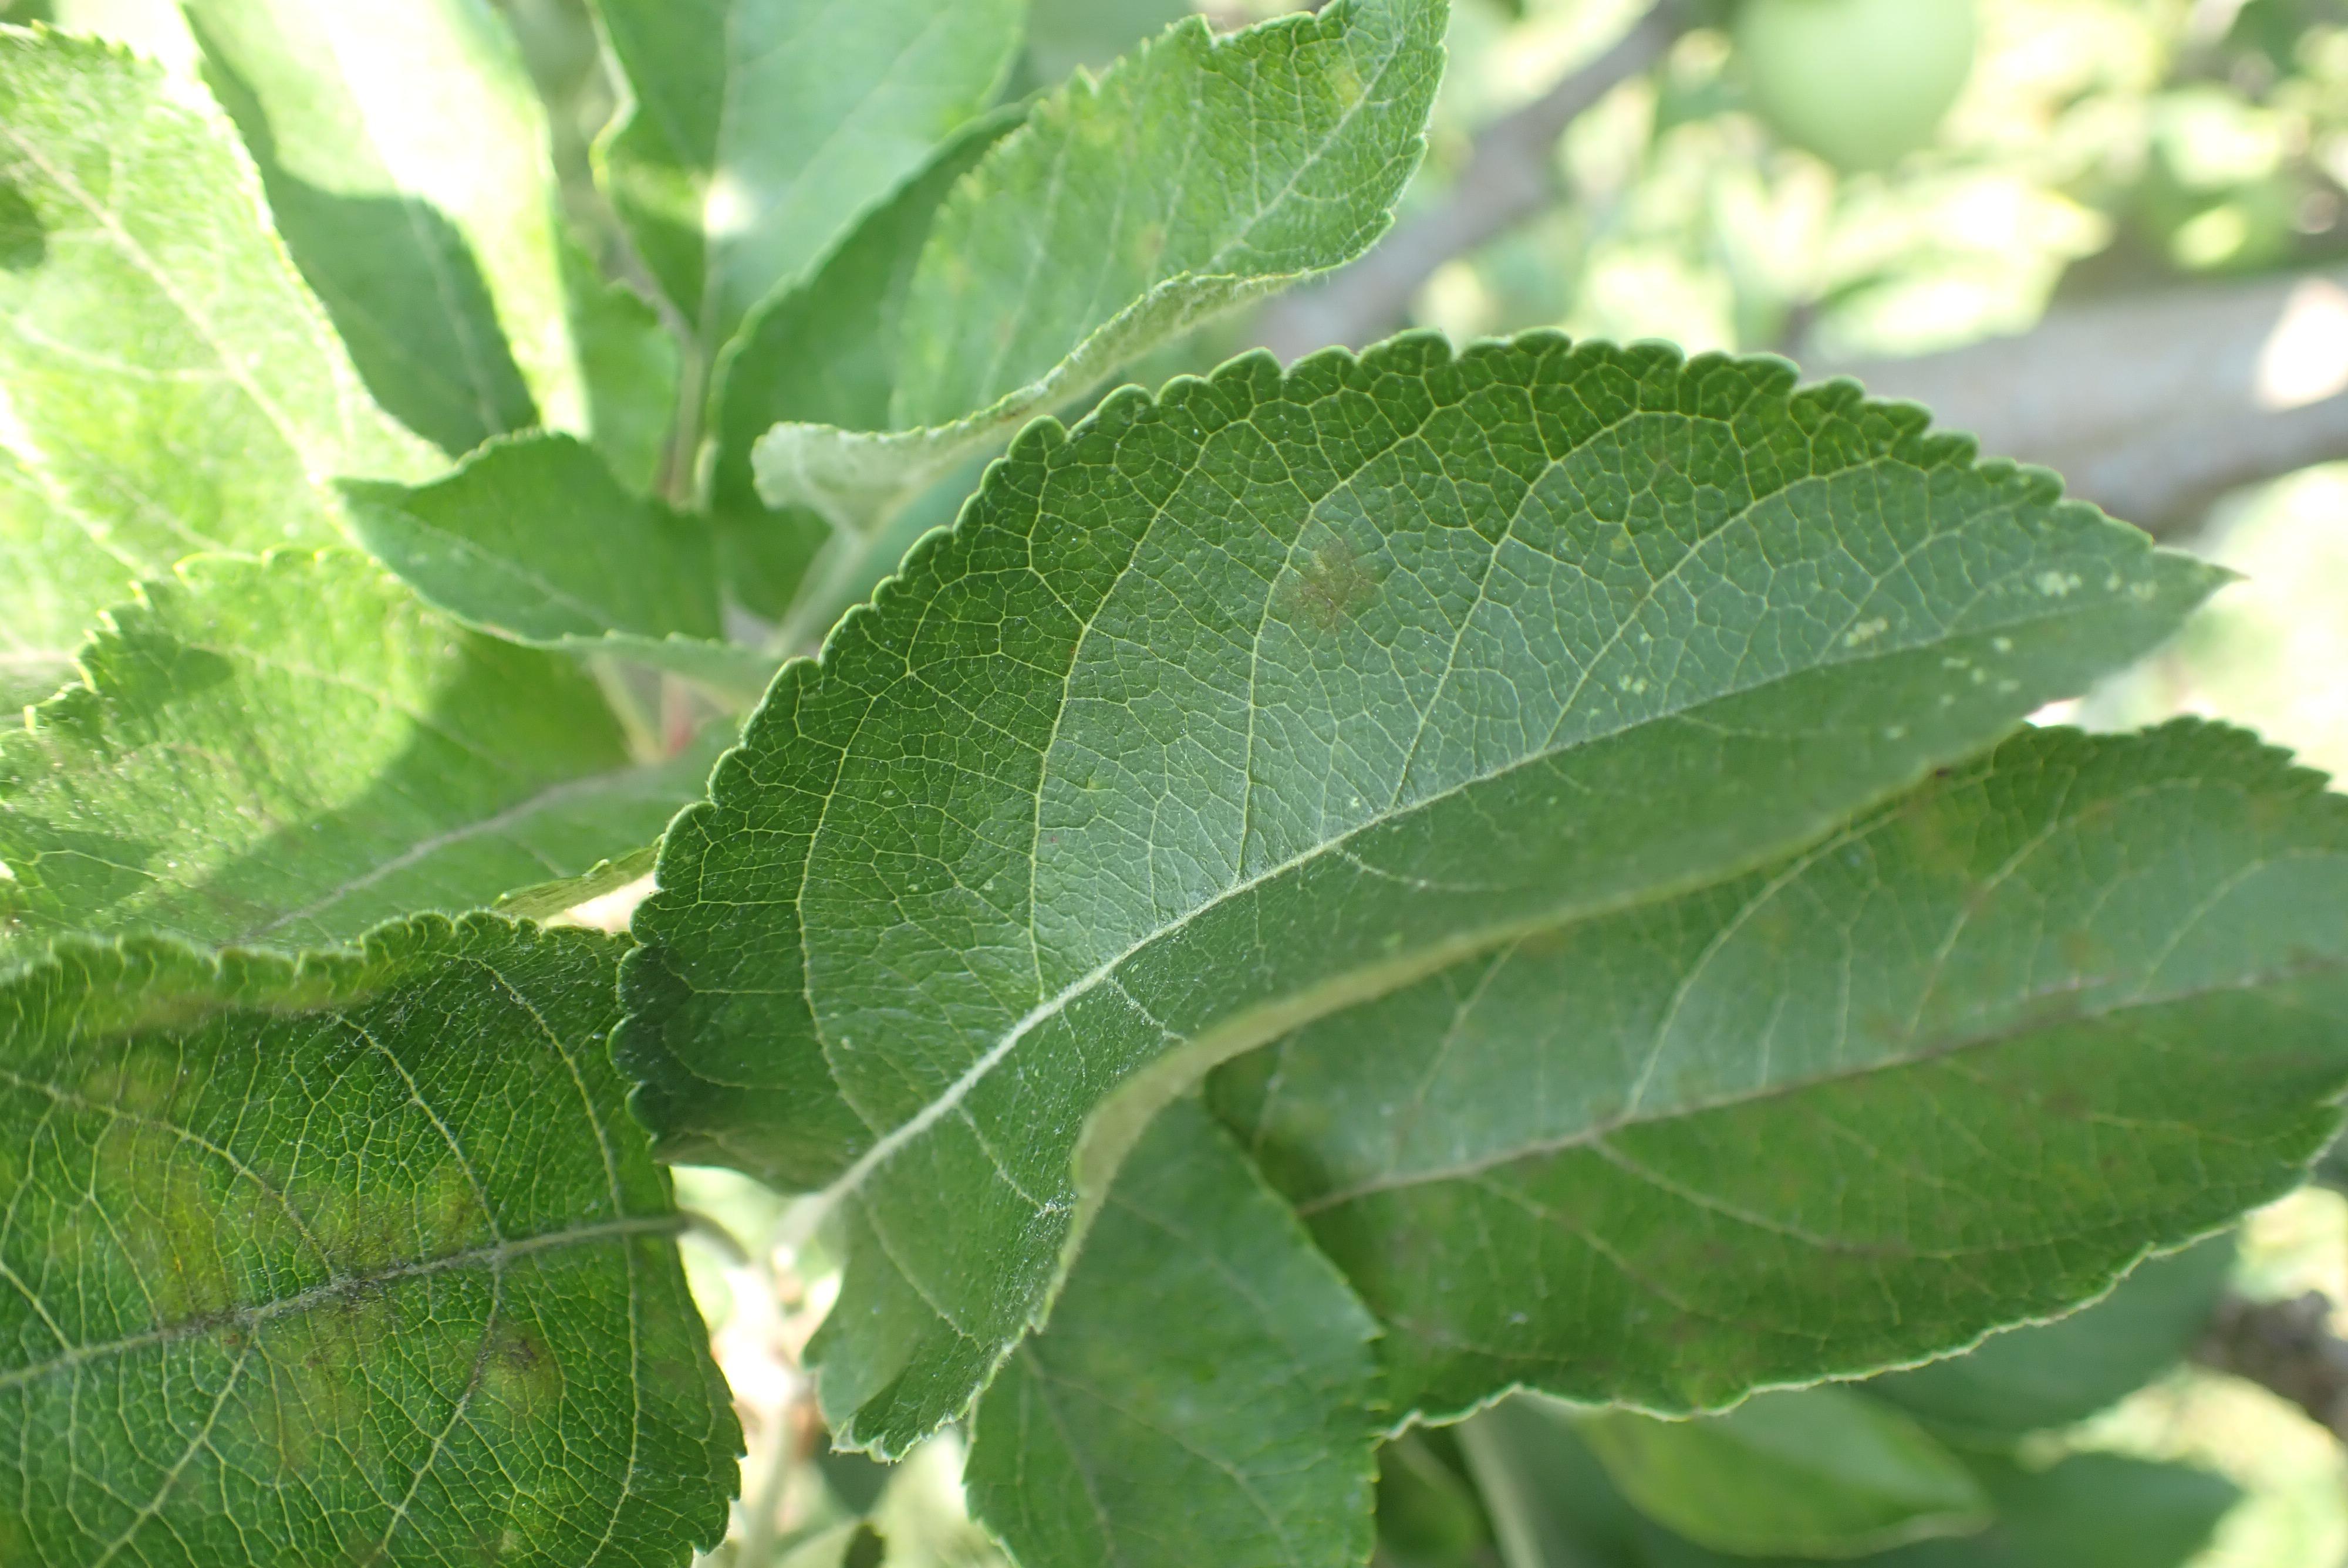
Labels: scab